2015 Belgian Grand Prix

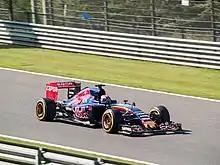
Max Verstappen was praised for his overtake on Felipe Nasr.

Max Verstappen received particular praise for his overtake on Felipe Nasr through Blanchimont. Former driver Allan McNish wrote: "This is the first time in my life I have seen someone go around the outside of someone at Blanchimont. That was big[.]" At the FIA Prize Giving ceremony on 4 December 2015, Verstappen received an award for "Action of the Year", acknowledging his manoeuvre. Jenson Button on the other hand called McLaren's race an "embarrassment", after he had suffered from a lack of battery power throughout the race, finishing only ahead of the two Manor Marussia drivers. Lotus disclosed that Maldonado's retirement was in part caused by "heavy contact with the kerbs", with the intensity of impact being as high as . Technical director Nick Chester felt it was "a big shame" that Maldonado, who had been running ahead of eventual third placed Grosjean when he retired, was unable to contribute to a "strong result" for the team. Lotus later revealed that the retirement was caused by damage to the clutch control system sustained when he went off the track at Eau Rouge. At the same time, the team applauded Grosjean for a "faultless" drive. Additional praise for Grosjean came from motorsport journalist Mark Hughes, who felt that Grosjean was "still seriously under-rated" in Formula One. Williams launched an internal investigation into the tyre mix-up at Valtteri Bottas's first pit stop, feeling that it might have cost him a podium position.